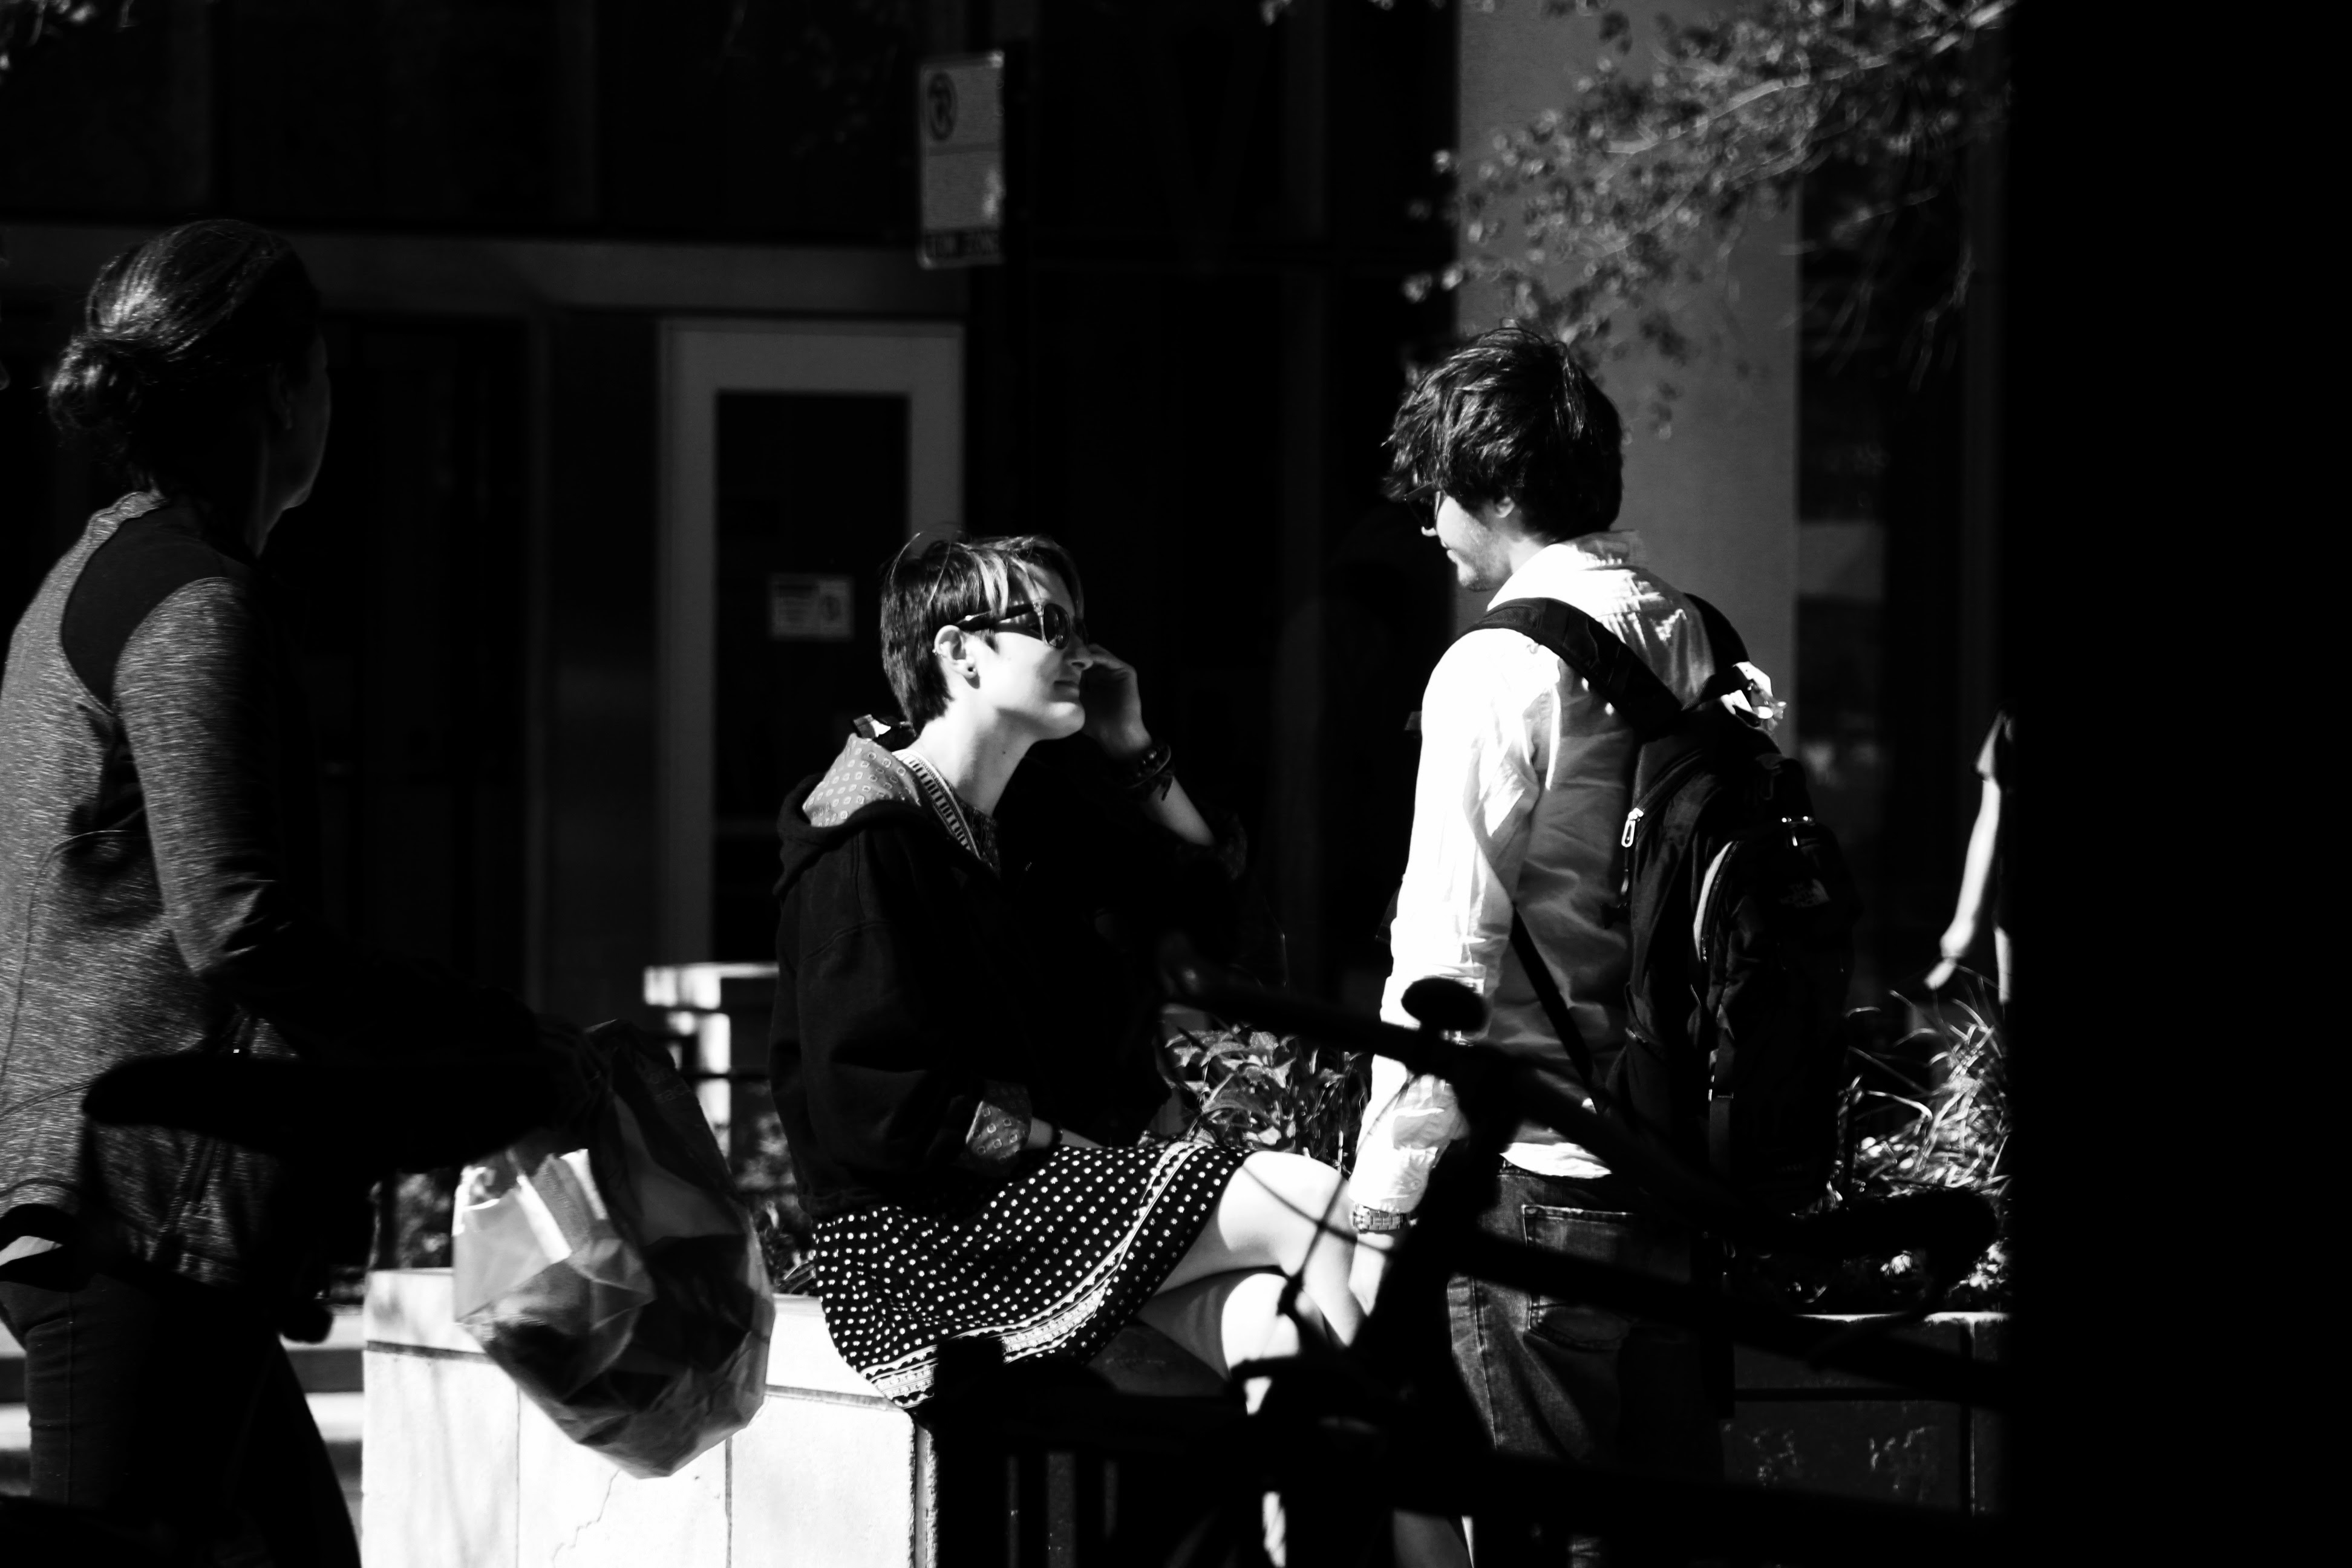
music, black and white, photography, musician, black, monochrome, singing, photograph, guitarist, monochrome photography, film noir